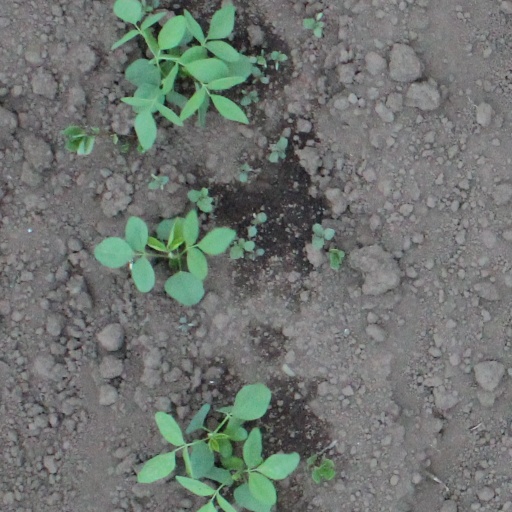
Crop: soybean